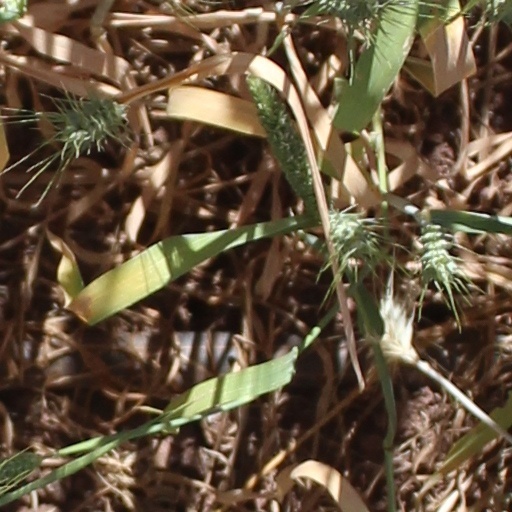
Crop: wheat